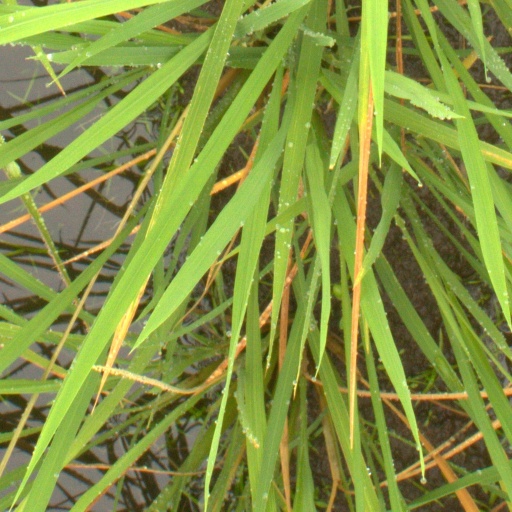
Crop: rice